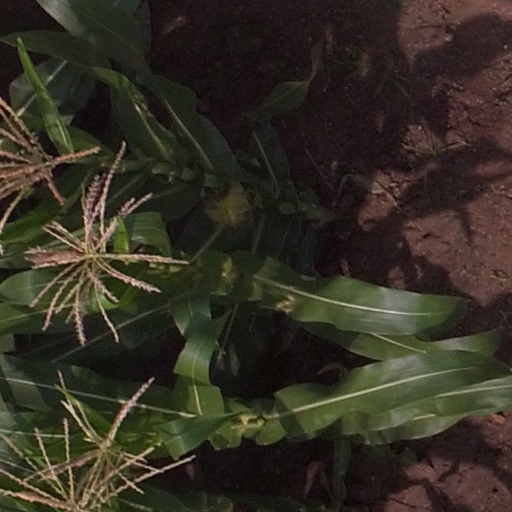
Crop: maize; corn